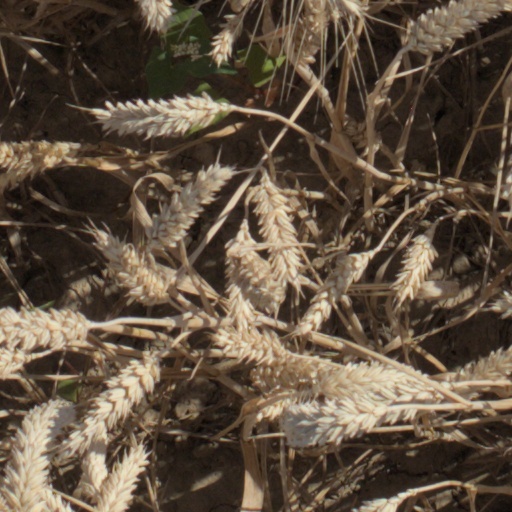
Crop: wheat